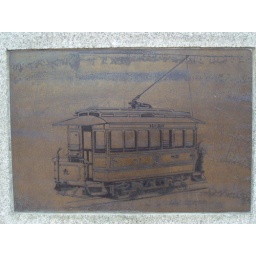
270 monument to the 1st electric train in Japan